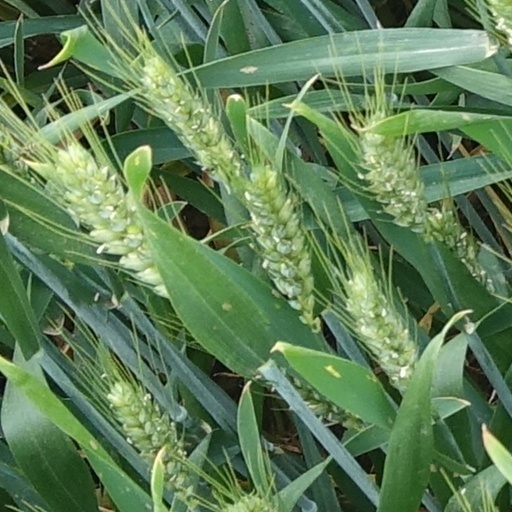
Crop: wheat